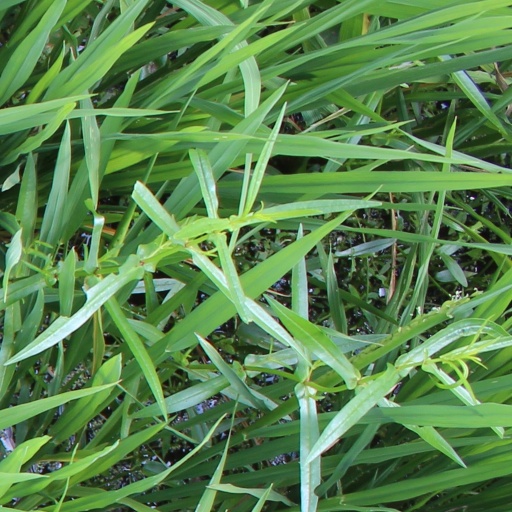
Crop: rice